Bertram, Iowa

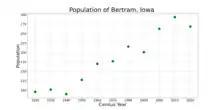
The population of Bertram, Iowa from US census data

As of the census of 2020, there were 269 people, 113 households, and 96 families residing in the city. The population density was 175.7 inhabitants per square mile (67.8/km). There were 114 housing units at an average density of 74.4 per square mile (28.7/km). The racial makeup of the city was 94.1% White, 0.4% Black or African American, 0.0% Native American, 1.1% Asian, 0.0% Pacific Islander, 0.0% from other races and 4.5% from two or more races. Hispanic or Latino persons of any race comprised 1.9% of the population.